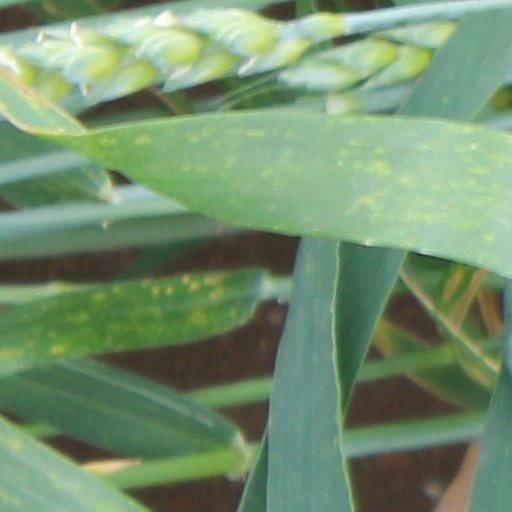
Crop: wheat